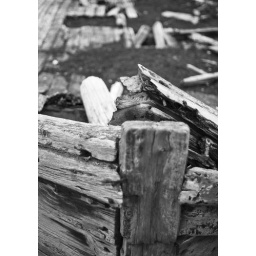
The bow of an abandoned water boat in Whaler's Bay, Deception Island in the South Shetlands